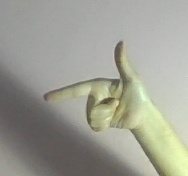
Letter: yaa